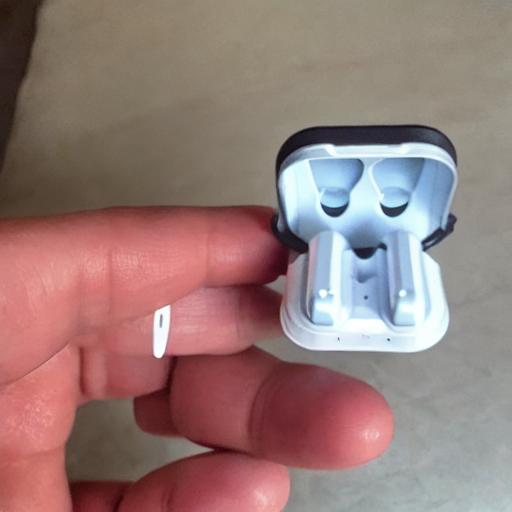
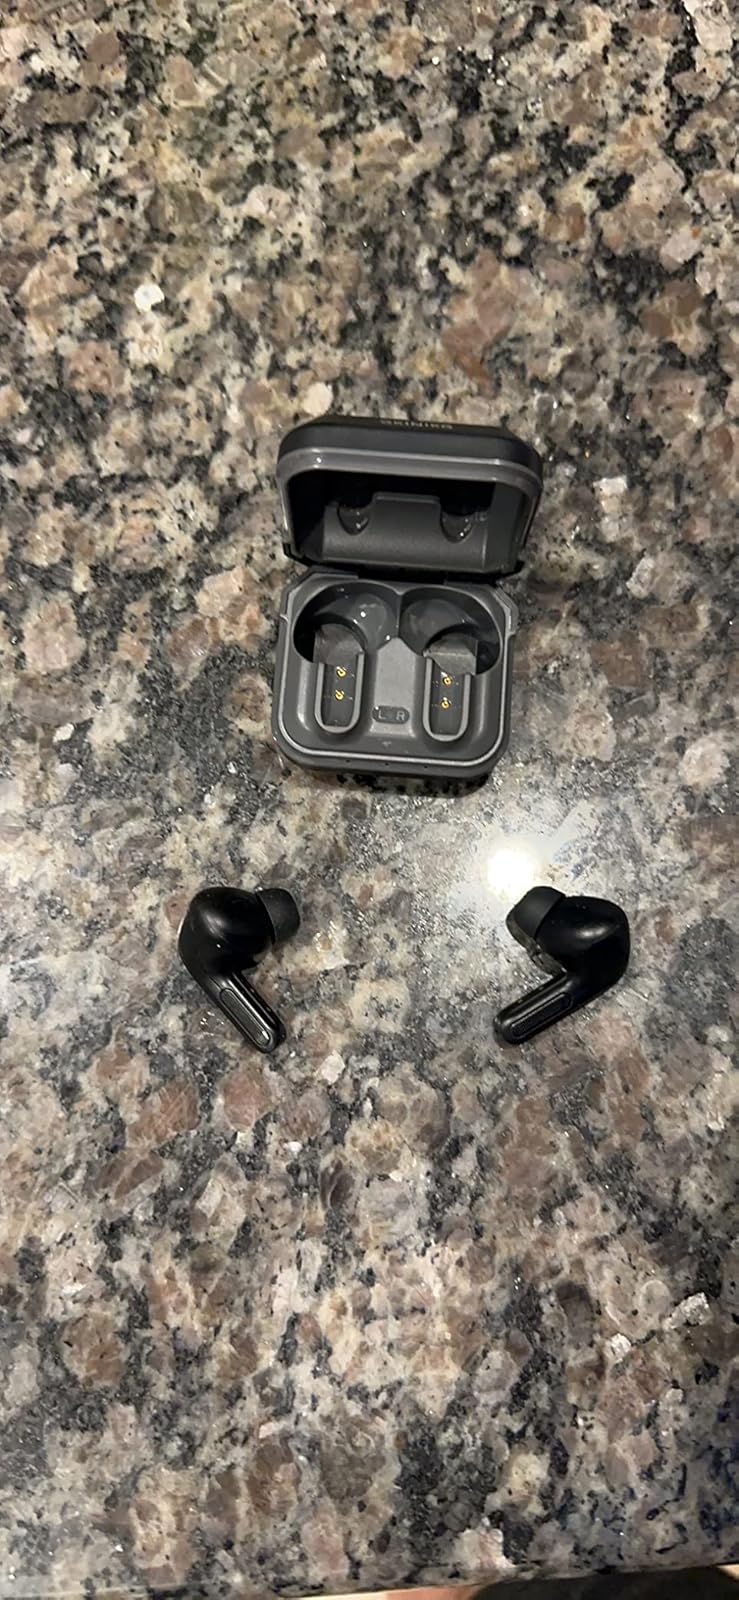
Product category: earbuds
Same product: no